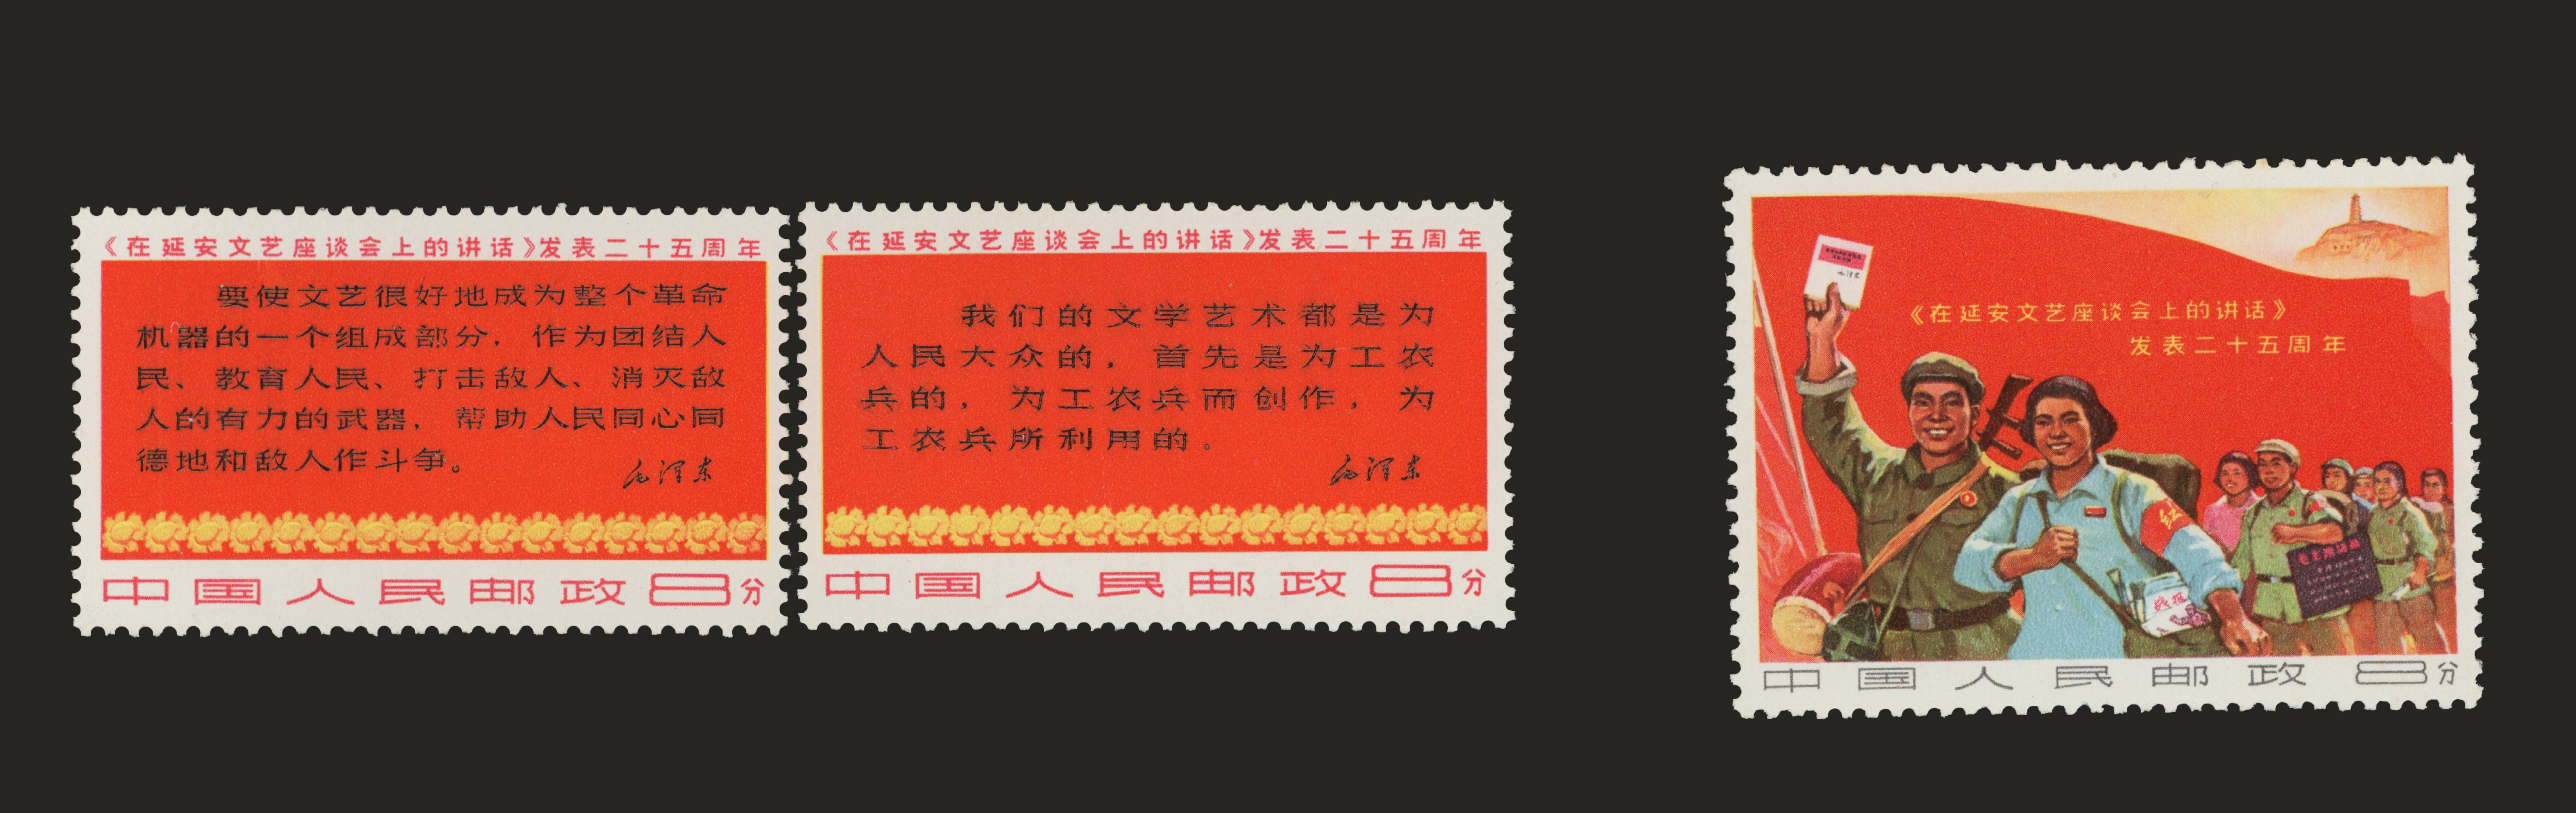
China 1967 25th Anniversary of Mao Tse-tung's 'Talks on Literature and Art', SG2359/61
Brand: Paul Fraser Collectibles
China 1967 People's Republic China general issues 25th Anniversary of Mao Tse-tung's 'Talks on Literature and Art', SG2359/61. A very fine unmounted mint, with full original gum, set of 3. One of the scarcest of the regularly issued 'W' series. In 1949, China Post began printing the serial number on commemorative stamps and special stamps. China has issued more than one thousand stamp sets, but the method of number stamps has been changed many times. The W-series stamps has 19 stamp sets from April 20th, 1967 to January 21st 1970. During the Chinese cultural revolution, the numbering of stamps was abolished: there were no serial number marks on the stamps. Subsequently, these 19 stamp sets have been called the W-series. BUY NOW: Order online, by phone +44 (0)1534 639 998, or via email info@paulfrasercollectibles.com
Category: Arts & Entertainment > Hobbies & Creative Arts > Collectibles > Postage Stamps